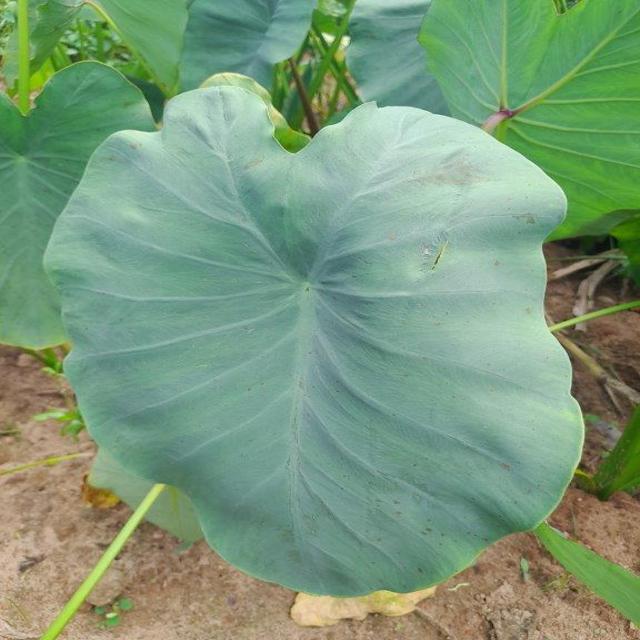
Label: Healthy